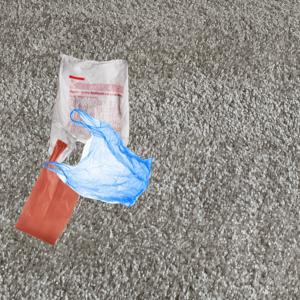
Label: plasticbags